British cavalry during the First World War

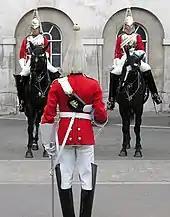
The Life Guards, part of the Household Cavalry Mounted Regiment, at Horse Guards in London, 2009

The British Army tried to learn the lessons of the First World War and incorporate them into its doctrine. In the 1920s and much of the 1930s, the General Staff tried to establish a small, mechanised, professional army; one result was the Experimental Mechanized Force. There was also a general reduction in the army, which resulted in the cavalry branch being reduced in numbers, with several famous regiments being amalgamated. In the Household Cavalry, the 1st and 2nd Life Guards became the Life Guards. In the line cavalry, sixteen regiments were amalgamated, becoming eight new regiments. The 3rd and 6th Dragoon Guards became the 3rd Carabiniers (Prince of Wales's Dragoon Guards), and the 5th Dragoon Guards and the 6th Dragoons became the 5th Royal Inniskilling Dragoon Guards. The other amalgamations used their previous regimental numbers as part of their new regimental names. The new regiments were the 4th/7th Royal Dragoon Guards, the 13th/18th Royal Hussars, the 14th/20th King's Hussars, the 15th/19th The King's Royal Hussars, the 16th/5th The Queen's Royal Lancers, and the 17th/21st Lancers.